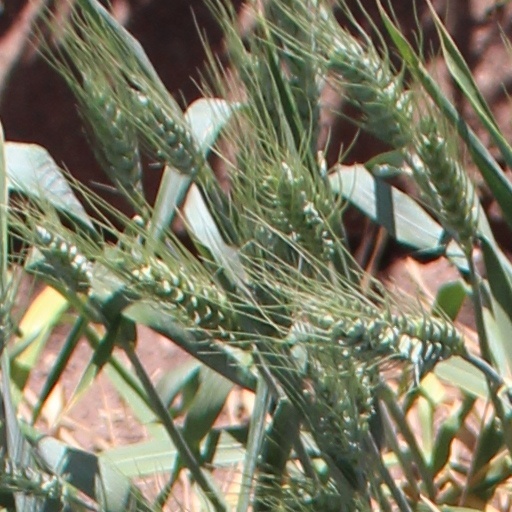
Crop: wheat